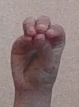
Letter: ha